Michael G. Crandall

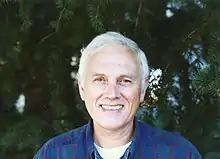

Michael Grain Crandall (born November 29, 1940, in Baton Rouge, Louisiana) is an American mathematician, specializing in differential equations.